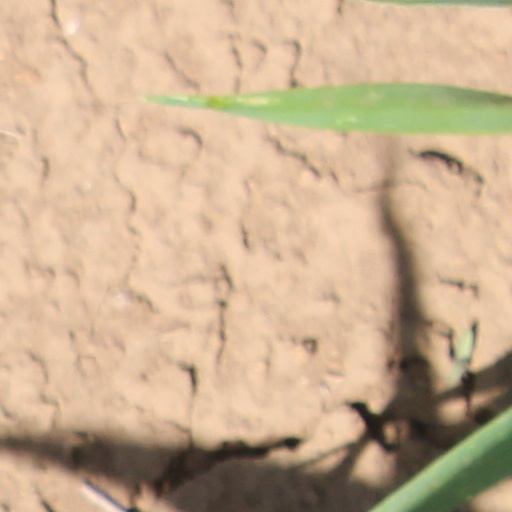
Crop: wheat